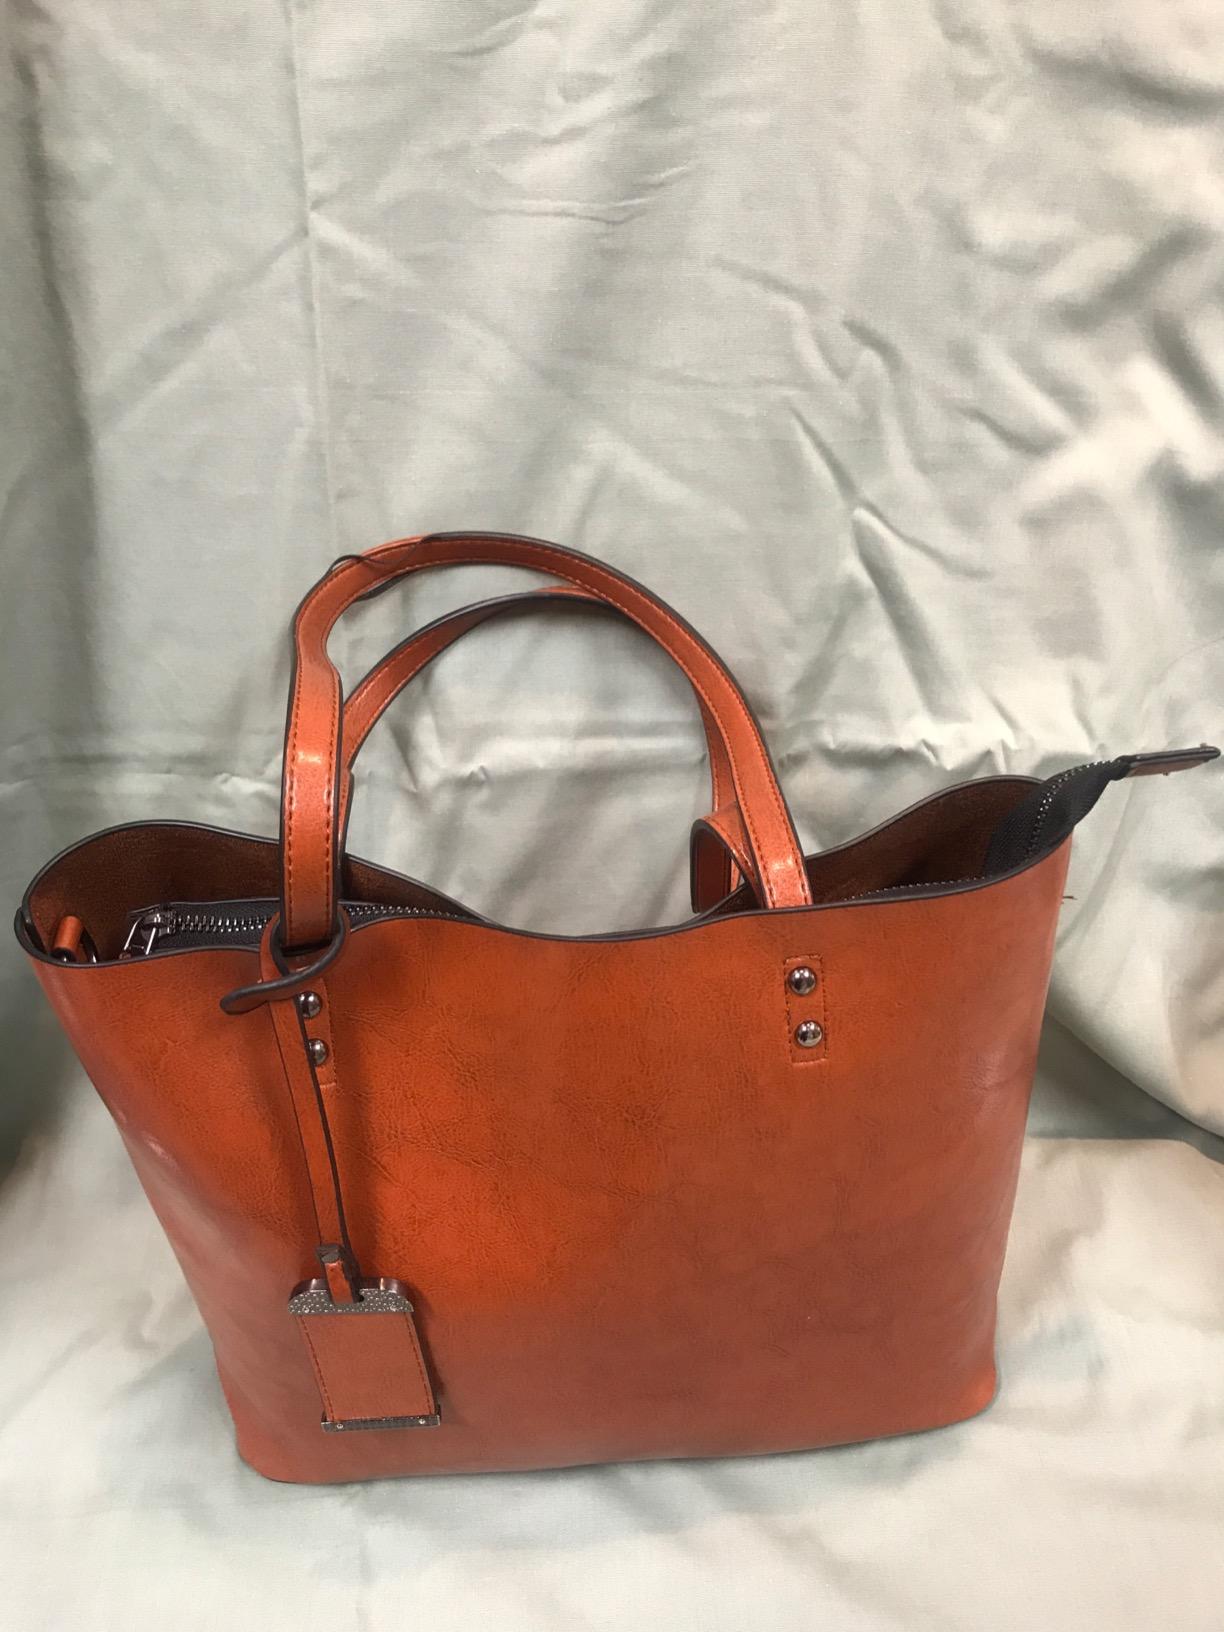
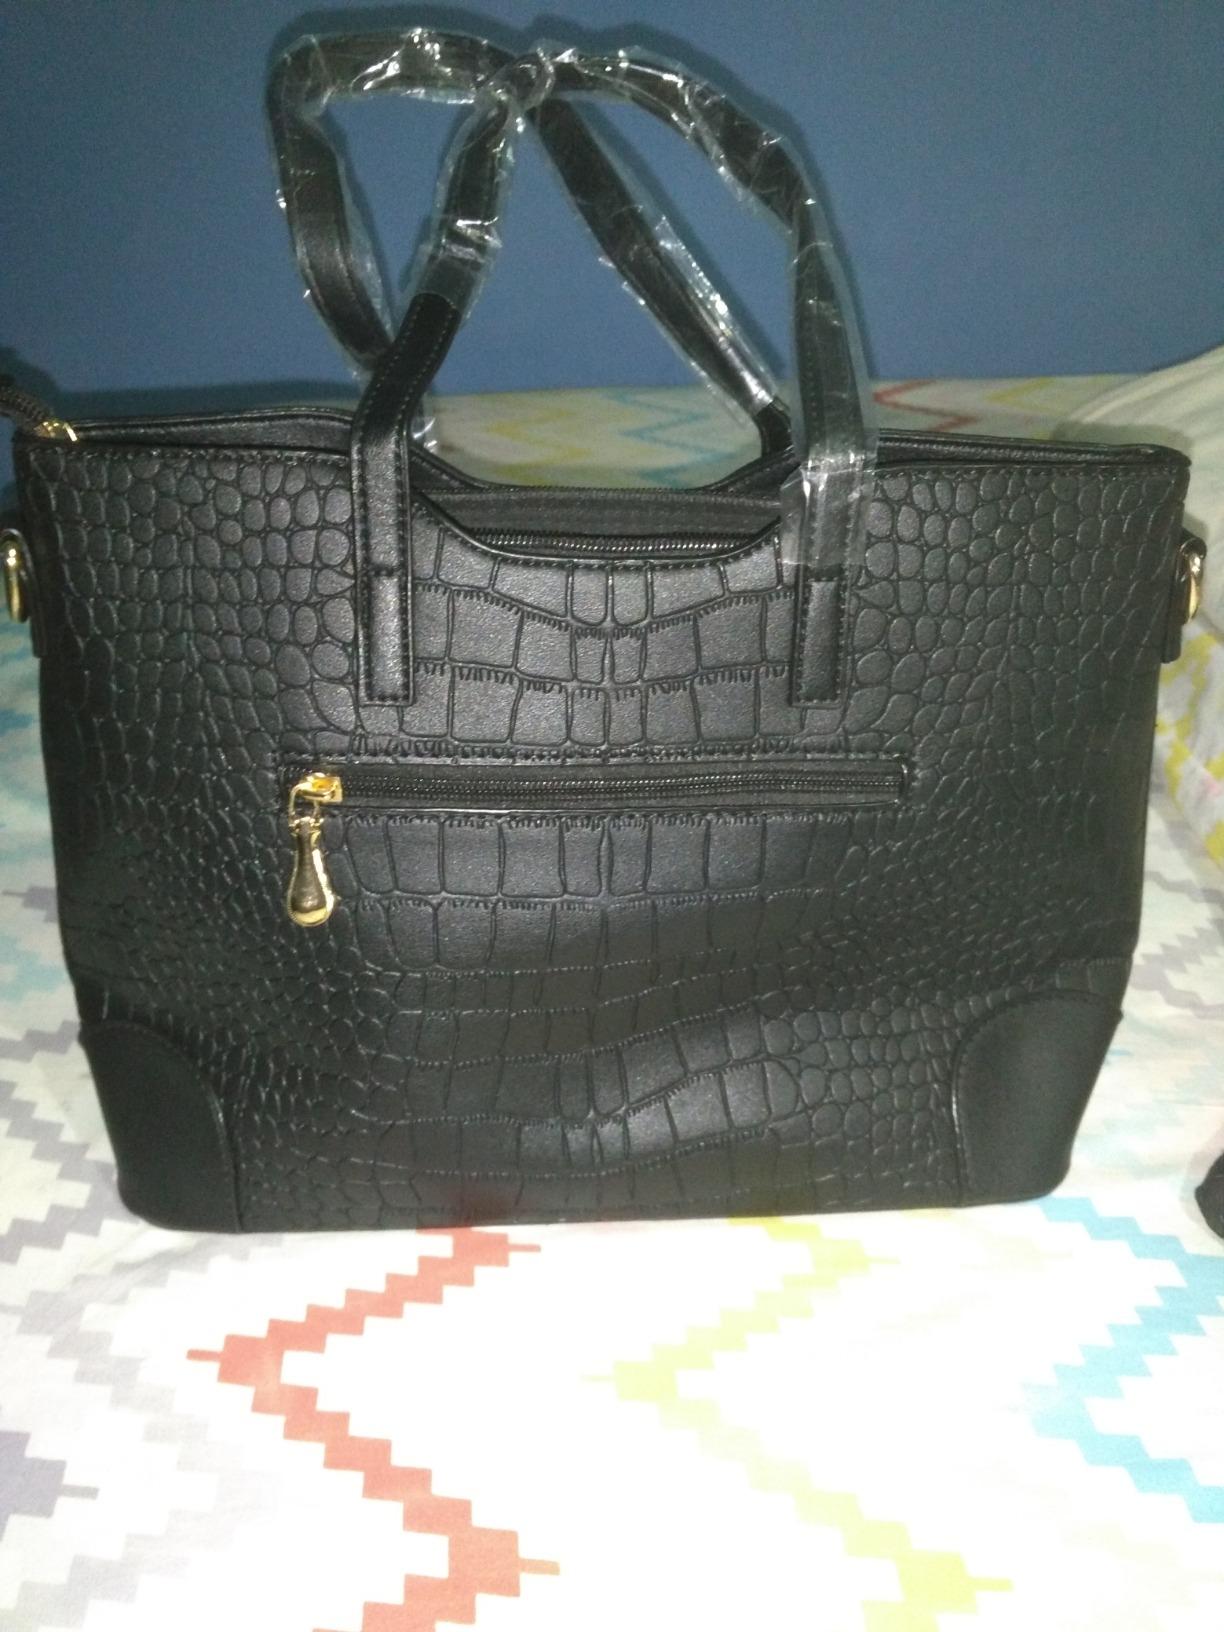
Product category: accessories_handbag
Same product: no